733 series

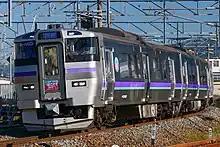
733-1000 series set B1003 on a "Hakodate Liner" service in September 2022

The fleet of four three-car 733-1000 series sets are formed as shown below, with car 1 at the Hakodate end.